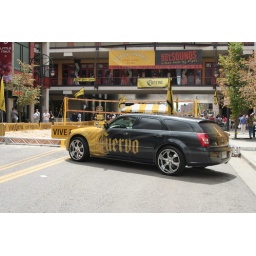
The Cuervo car out in front of the sand court downtown.